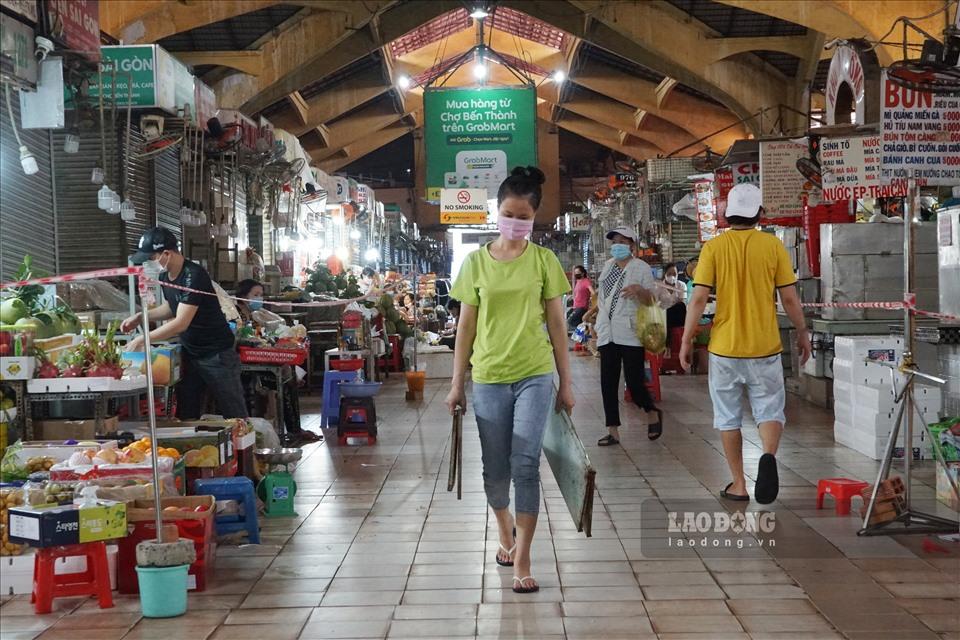
có một người phụ nữ mặc áo xanh lá cây đang di chuyển trong khu chợ